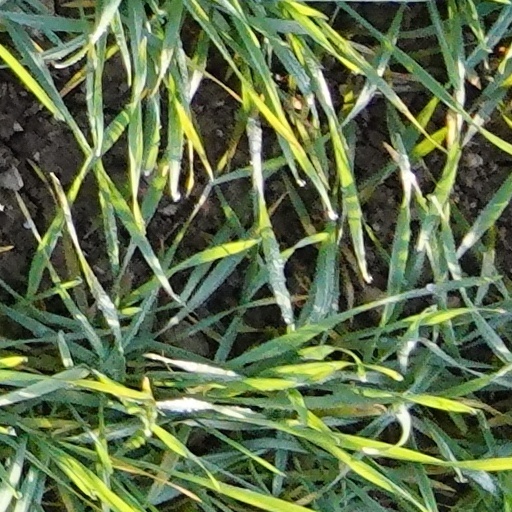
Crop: wheat